Cargo net

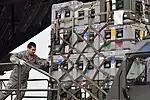
Loading cargo secured within a cargo net

In shipping, cargo "lift" nets are used to load and unload cargo. The net is spread out by stevedores, who load the goods onto it. They then attach the cinches to a crane hook. Lifting the hook draws the corners of the net around the cargo. This results in a balanced and secure load which can be safely hoisted. Goods are transferred from one place to another in the construction industry using cargo nets. When used to transfer cargo by helicopter, they are referred to as "underslung" cargo nets.